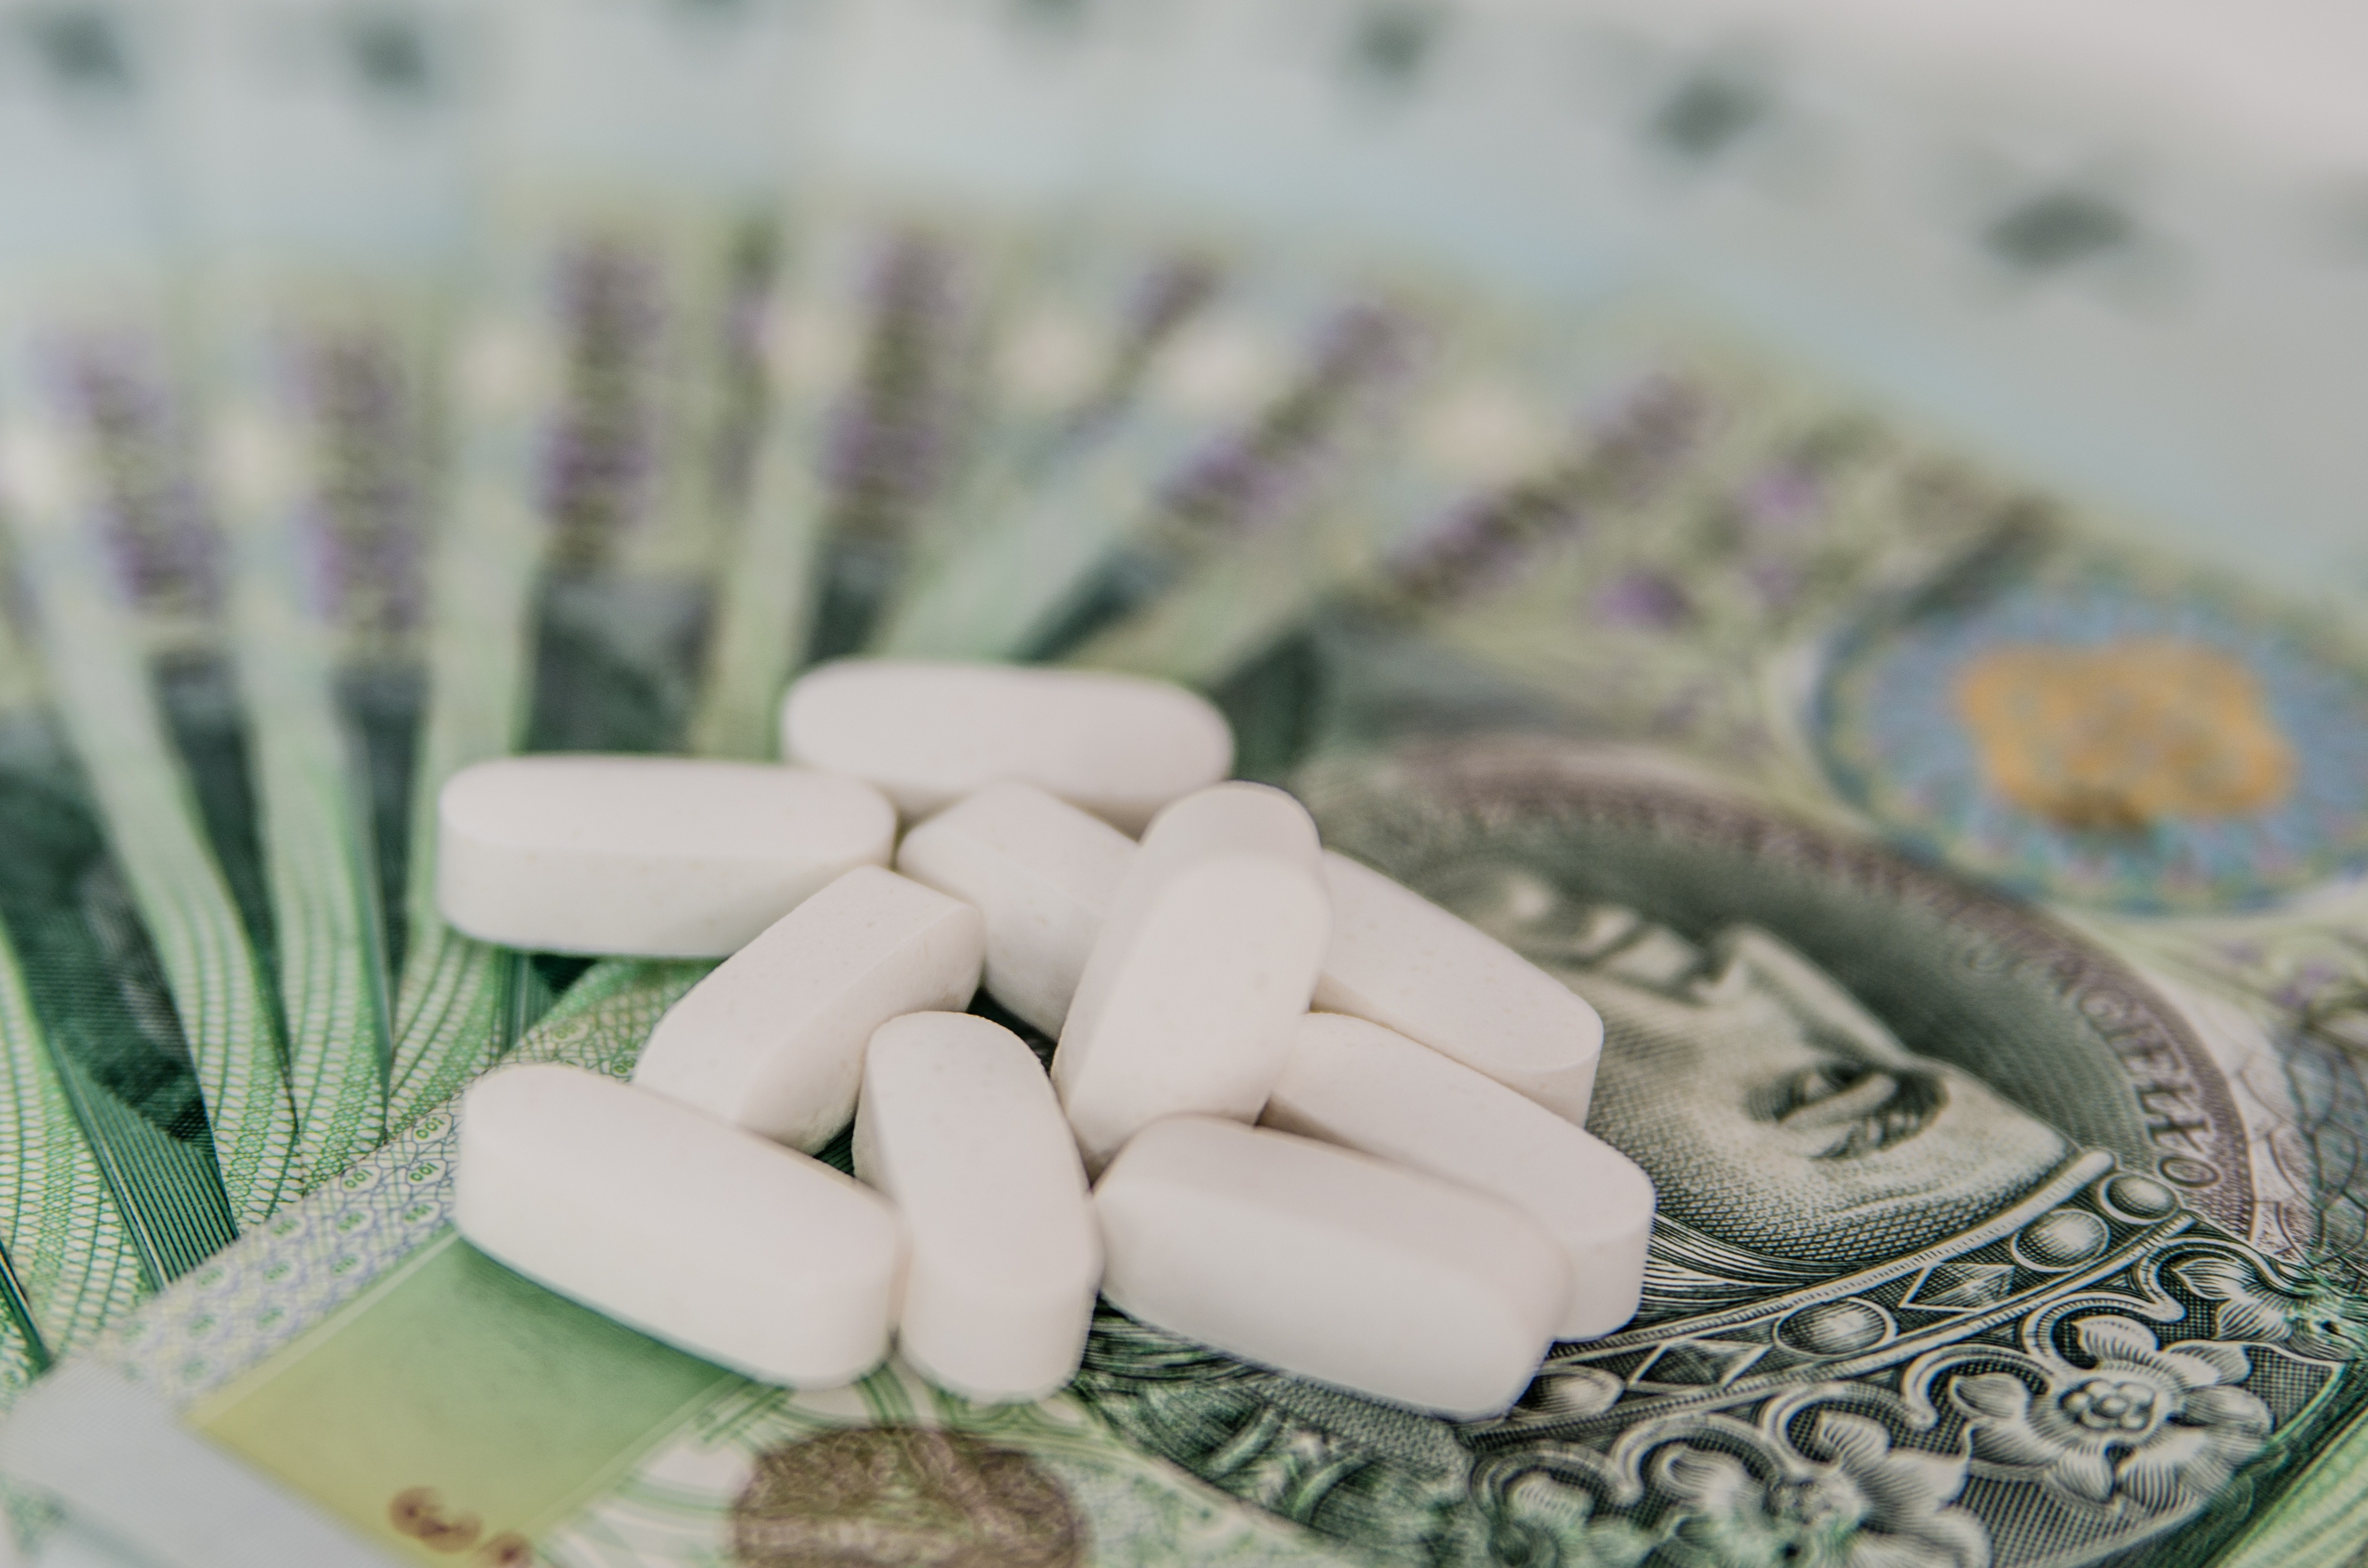
hand, money, medicine, close up, cash, currency, pharmacy, tablets, medical, medications, cure, treat yourself, get sick, the disease